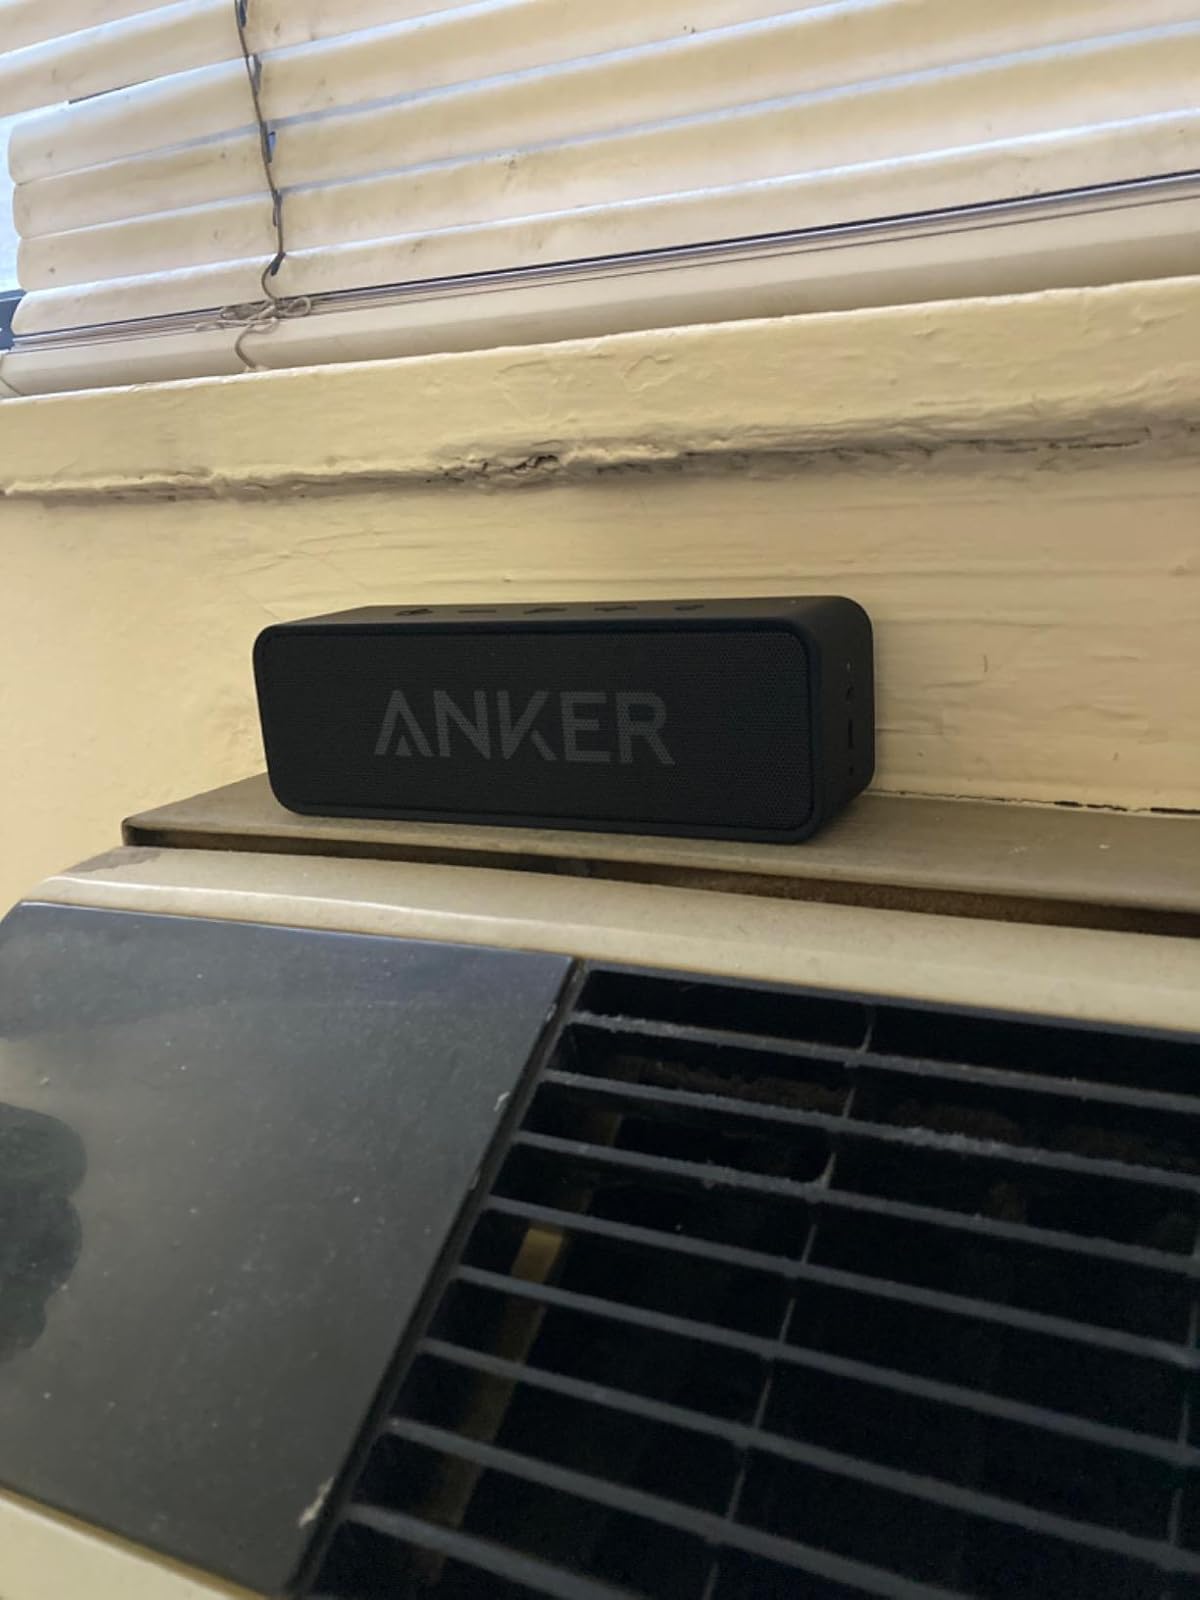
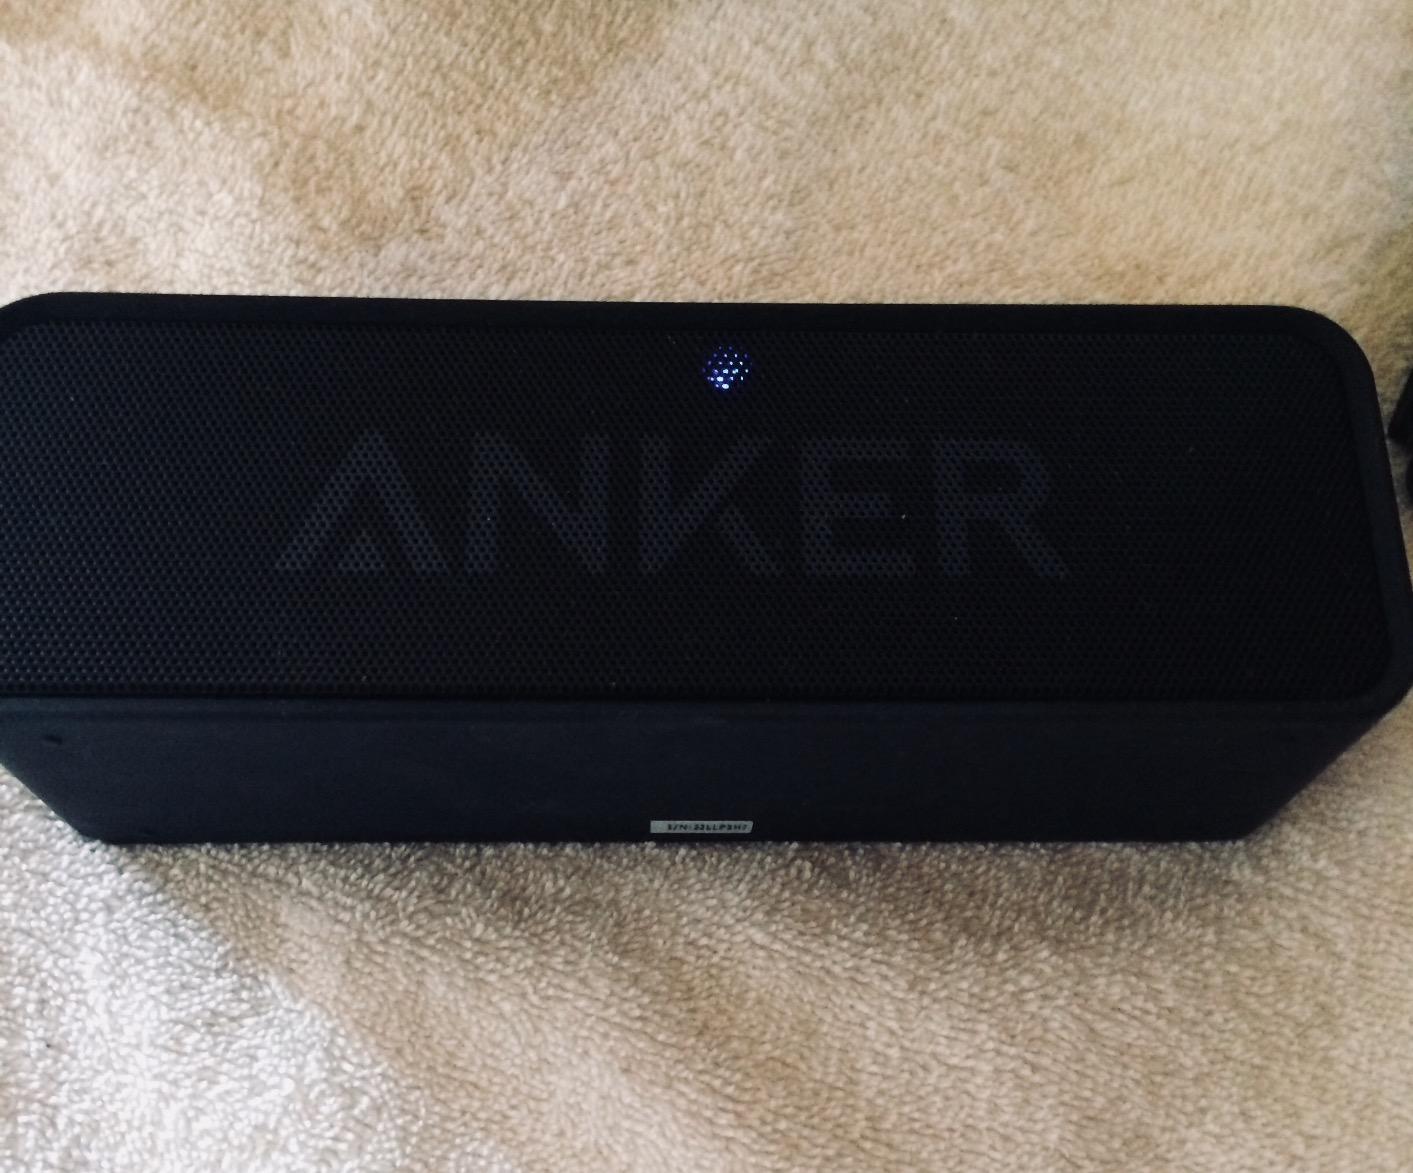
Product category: speaker
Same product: yes